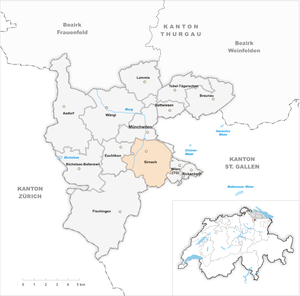
Sirnach est une commune suisse du canton de Thurgovie. Elle est la commune la plus peuplée du district de Münchwilen.